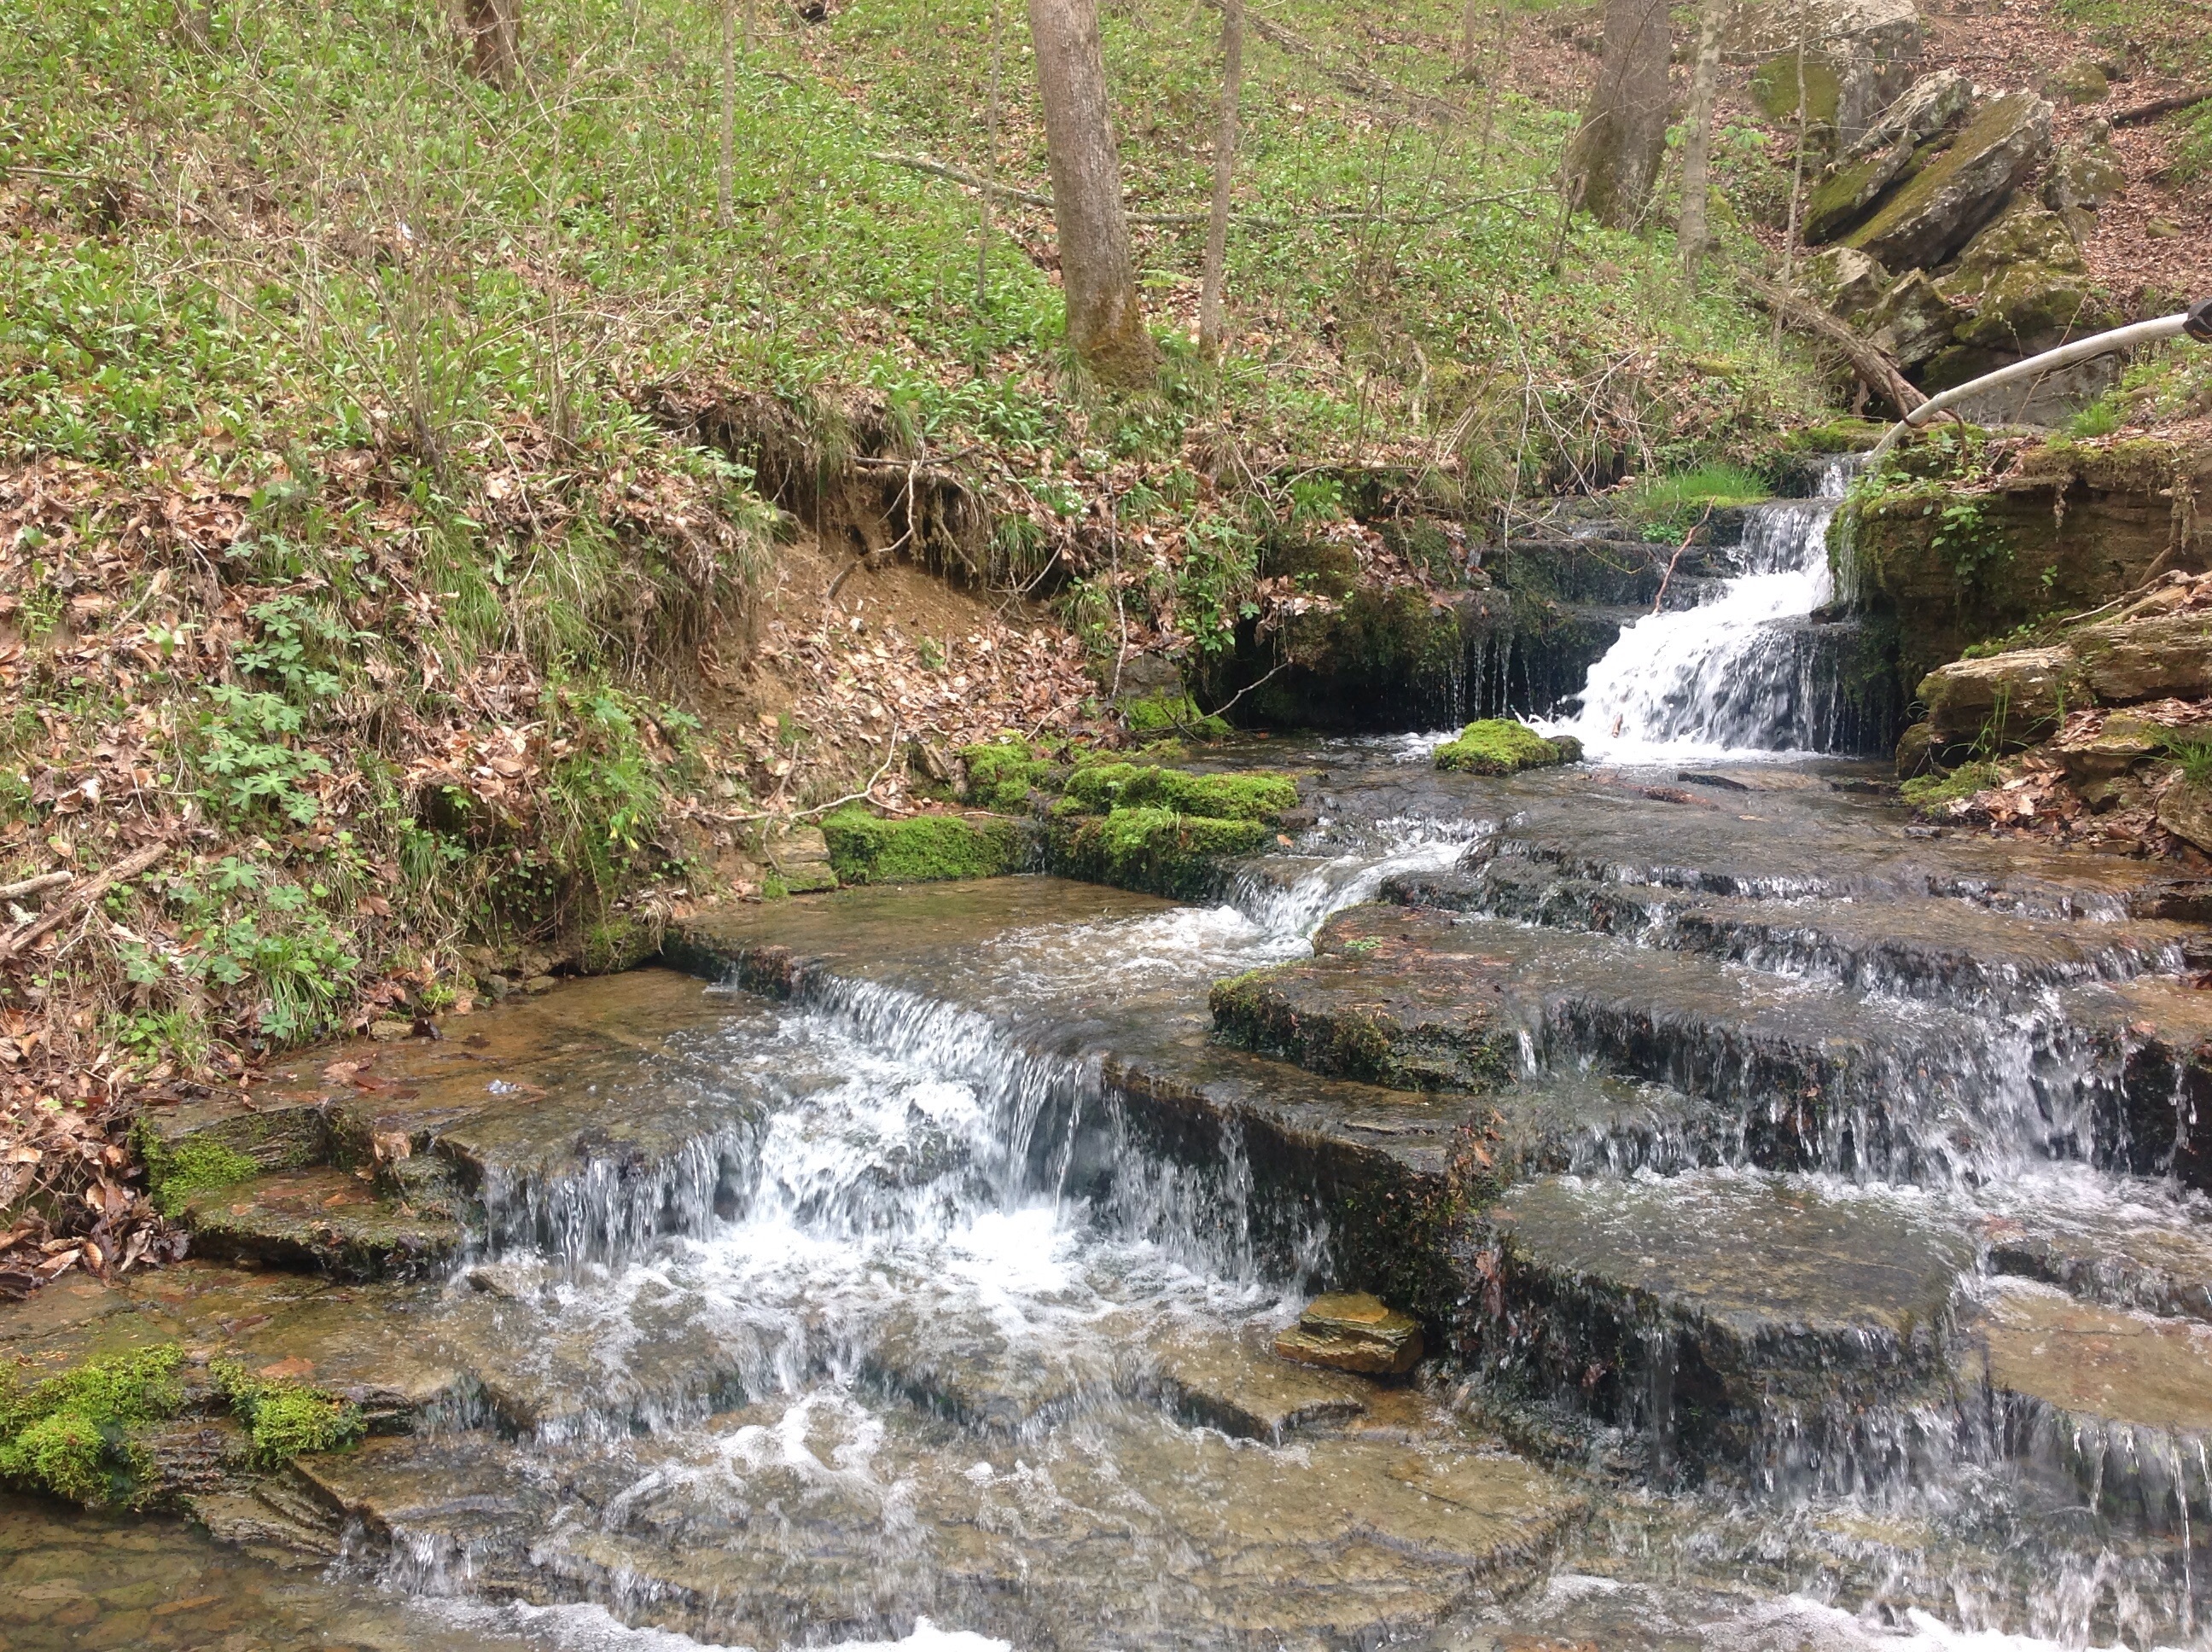
water, nature, waterfall, creek, river, valley, environment, stream, natural, rapid, garden, health, body of water, ravine, fountain, water feature, watercourse, stream bed, landform, nature reserve, geological phenomenon